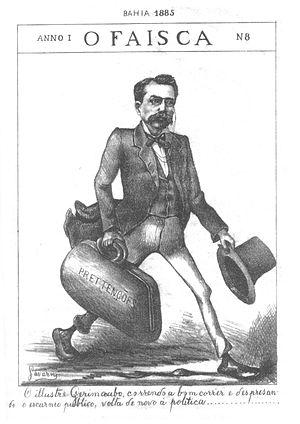
Cícero Dantas Martins, connu aussi sous son titre nobiliaire de baron de Jeremoabo, ou simplement comme Jeremoabo, était un grand propriétaire terrien et homme politique brésilien.